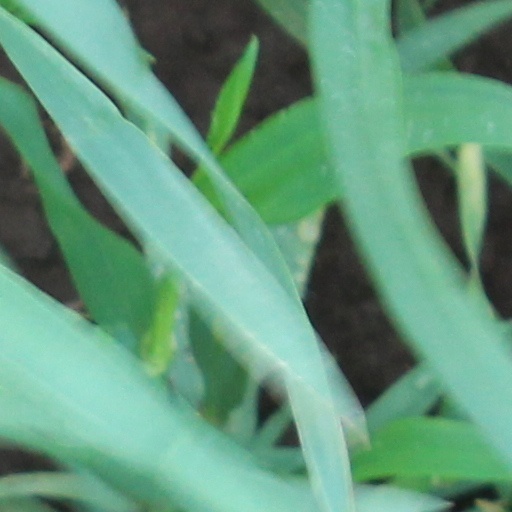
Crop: wheat